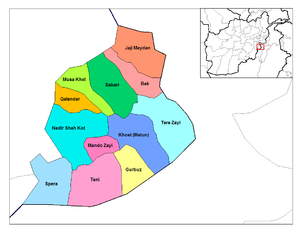
Khost est une province du Sud-Est de l'Afghanistan, dont la capitale est Khost, divisée en plusieurs communes qui sont : Matoon, Zazay, Tanay, Spira, Sobari, Nader shah kot, Qalandar, Mosakhel et Mandozay.
Les provinces d'Afghanistan sont divisés en Wolaswalei ou districts.